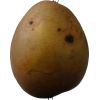
Label: Pear 3